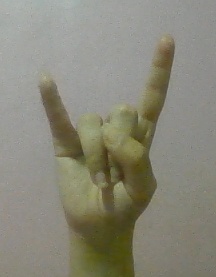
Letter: la